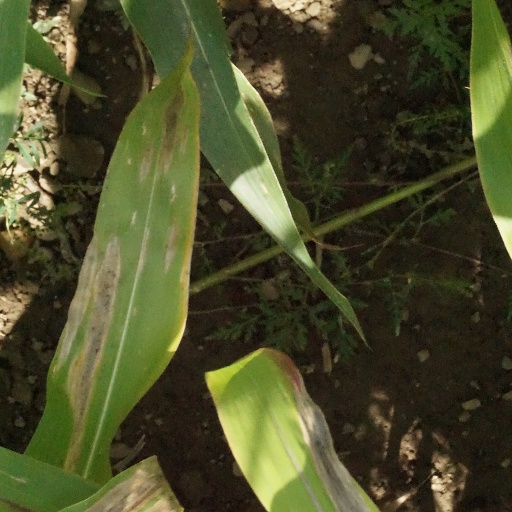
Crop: maize; corn